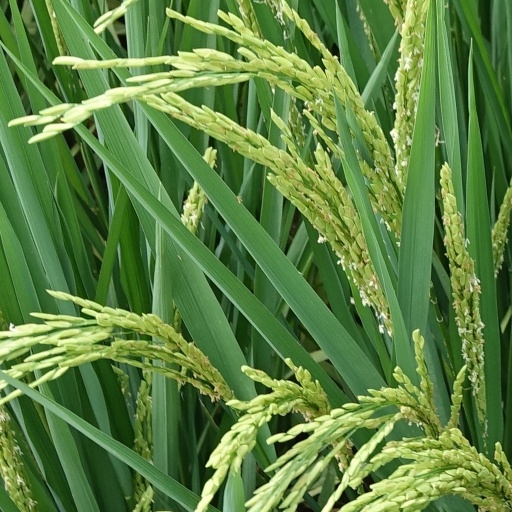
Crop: rice